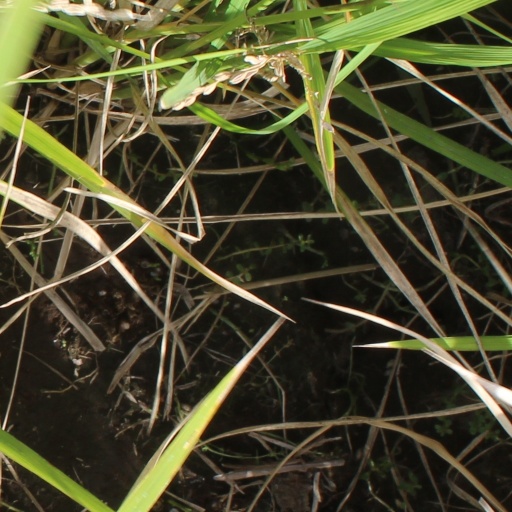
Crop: rice